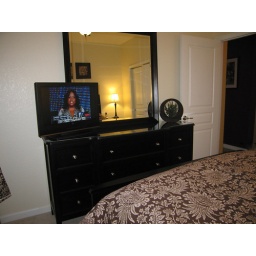
The bedroom has a high definition flat screen TV with cable and a built in DVD player.